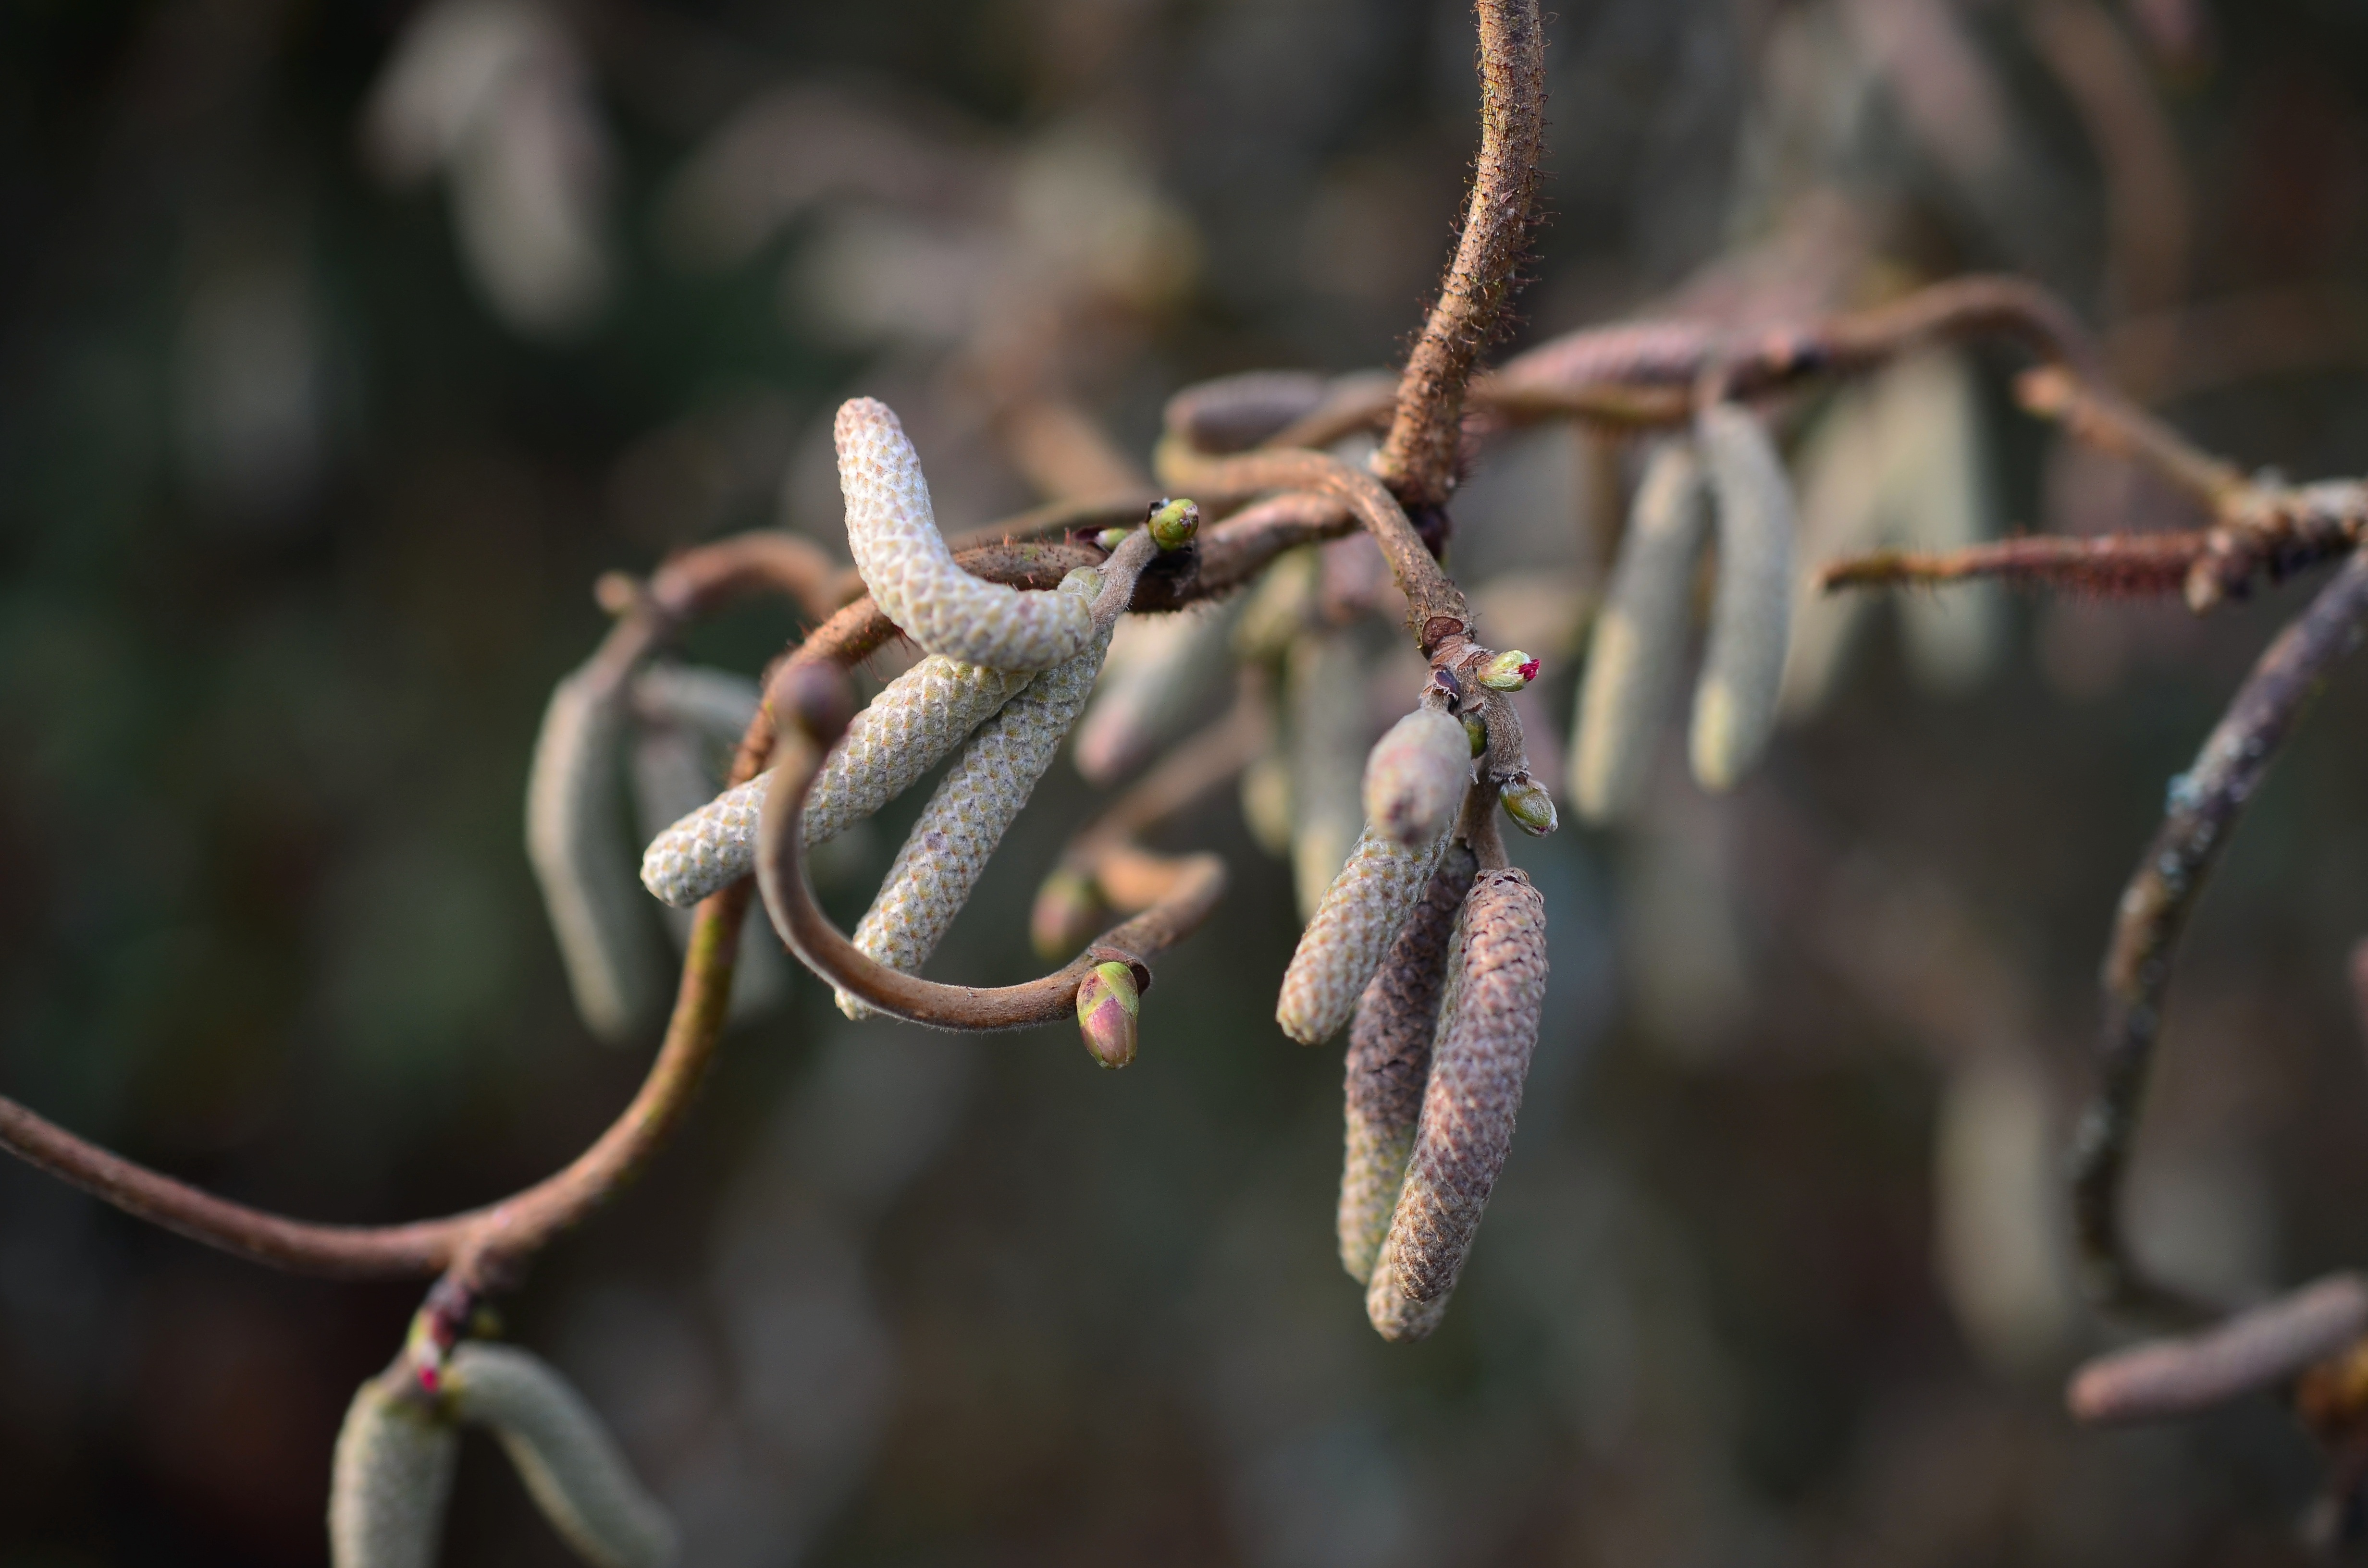
tree, nature, branch, plant, photography, leaf, flower, frost, bush, spring, autumn, botany, flora, season, fauna, twig, close up, aesthetic, shrub, branches, bud, macro photography, flowering plant, young drove, plant stem, land plant, thorns spines and prickles, corkscrew hazel